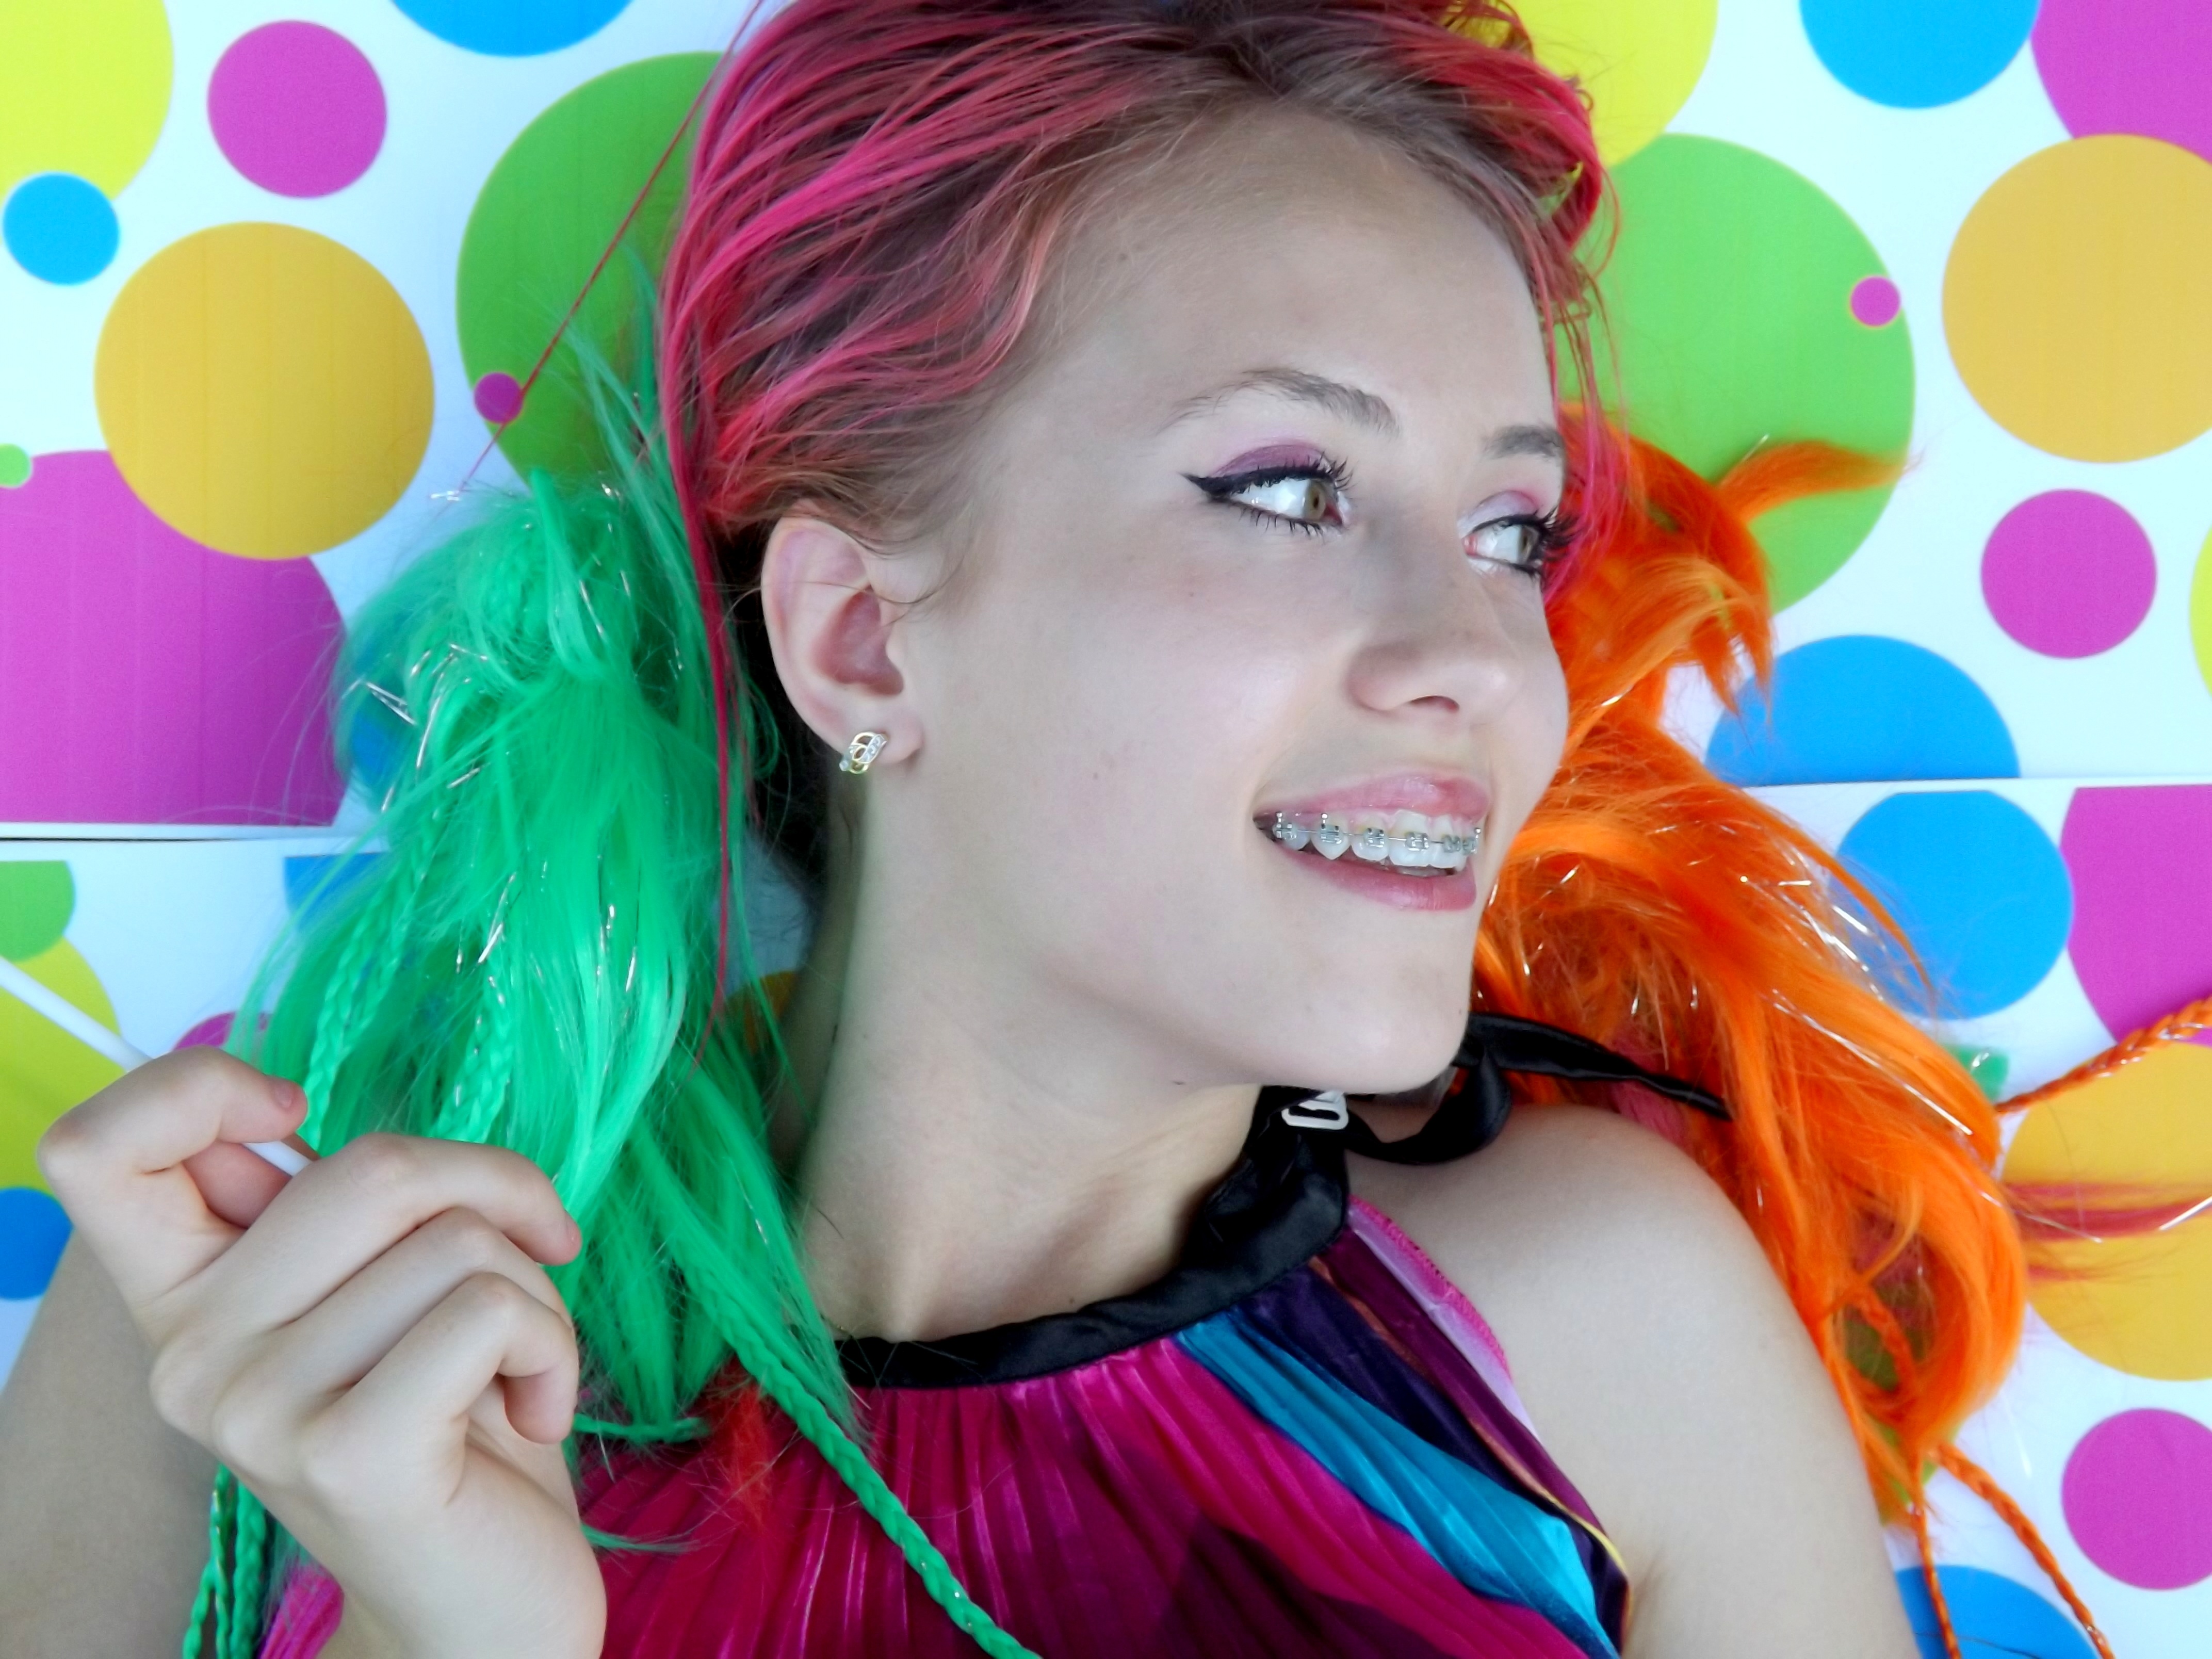
girl, hair, portrait, color, clothing, pink, hairstyle, long hair, face, colors, head, beauty, costume, candy bar, hair coloring